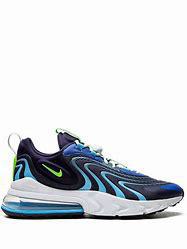
Brand: Nike
Model: Air Max 270 React ENG